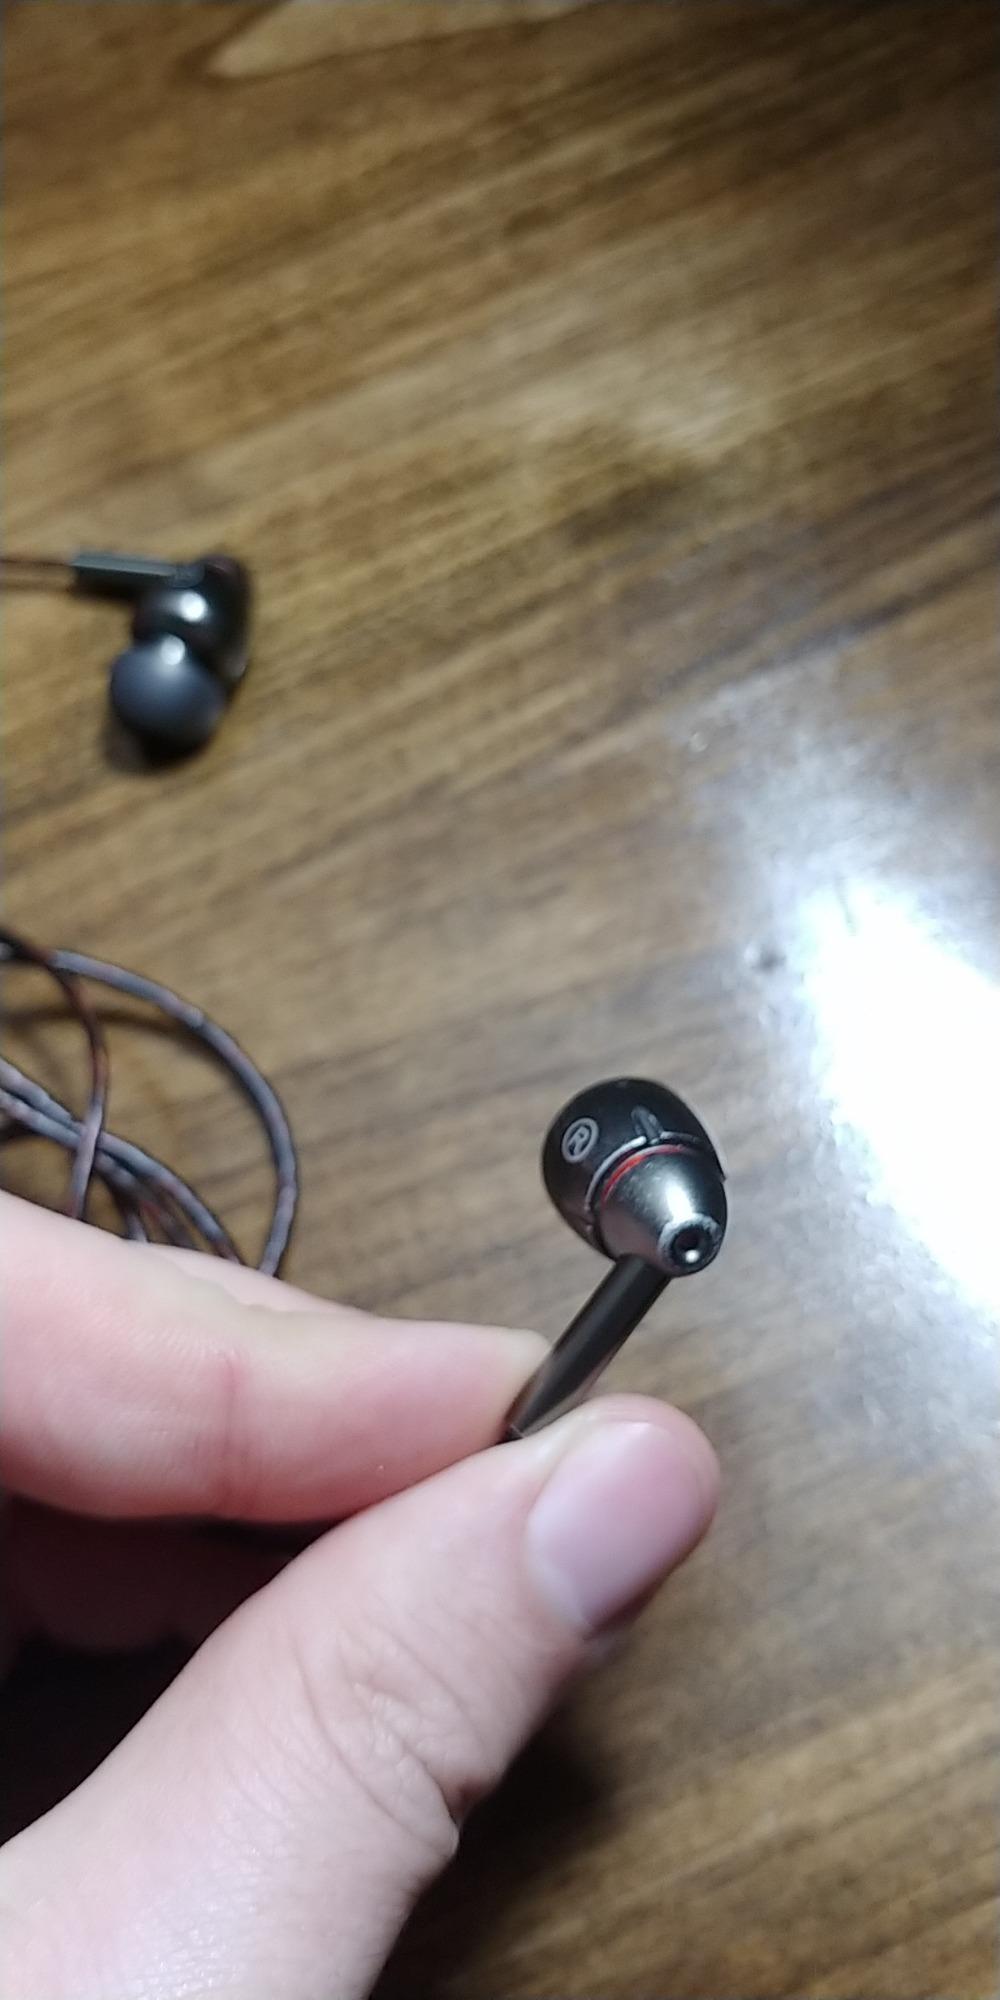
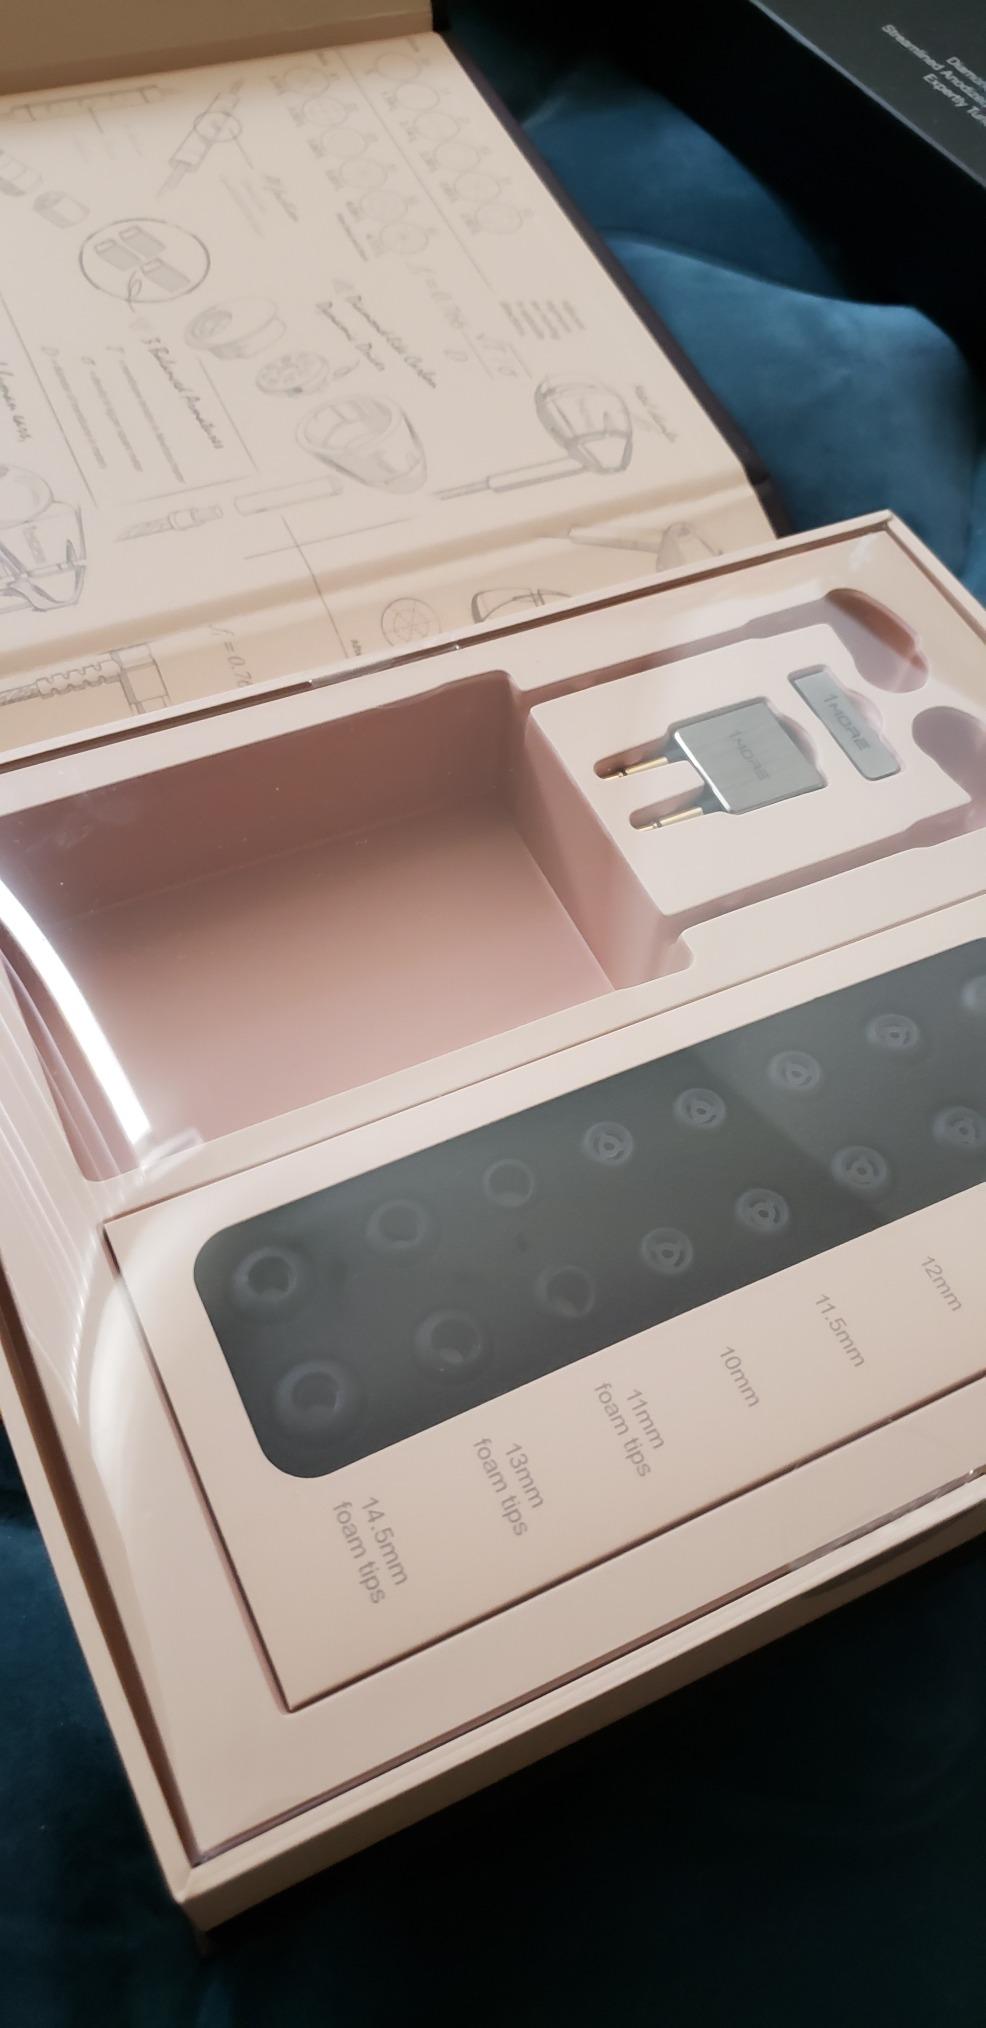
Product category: headphones
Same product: yes